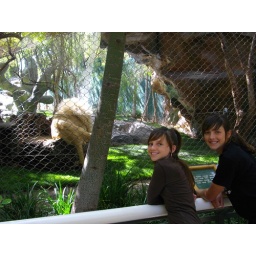
Jessie and Halle in front of the white lions